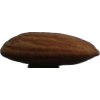
Label: almonds